Dilapidation

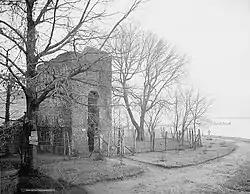
A dilapidated church

Dilapidation is a term meaning a destructive event to a building, but more particularly used in the plural in English law for